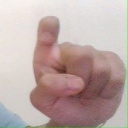
अक्षर: इ